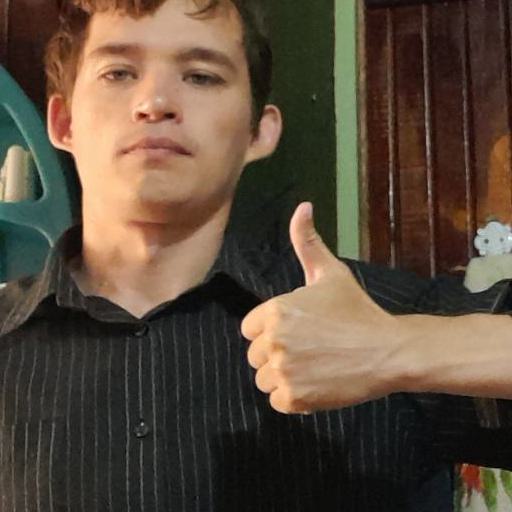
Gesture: like